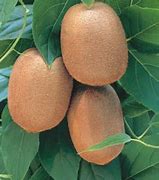
Label: Kiwi